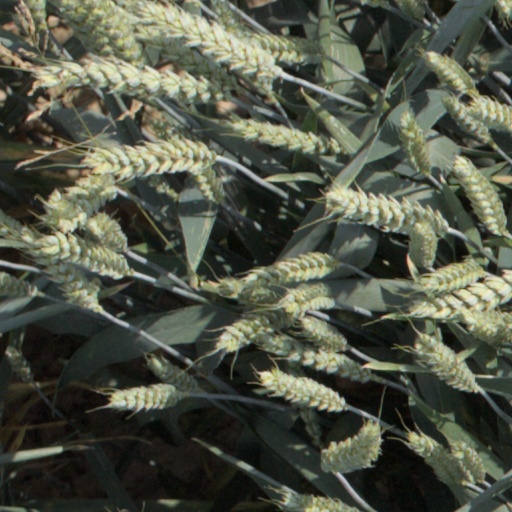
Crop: wheat